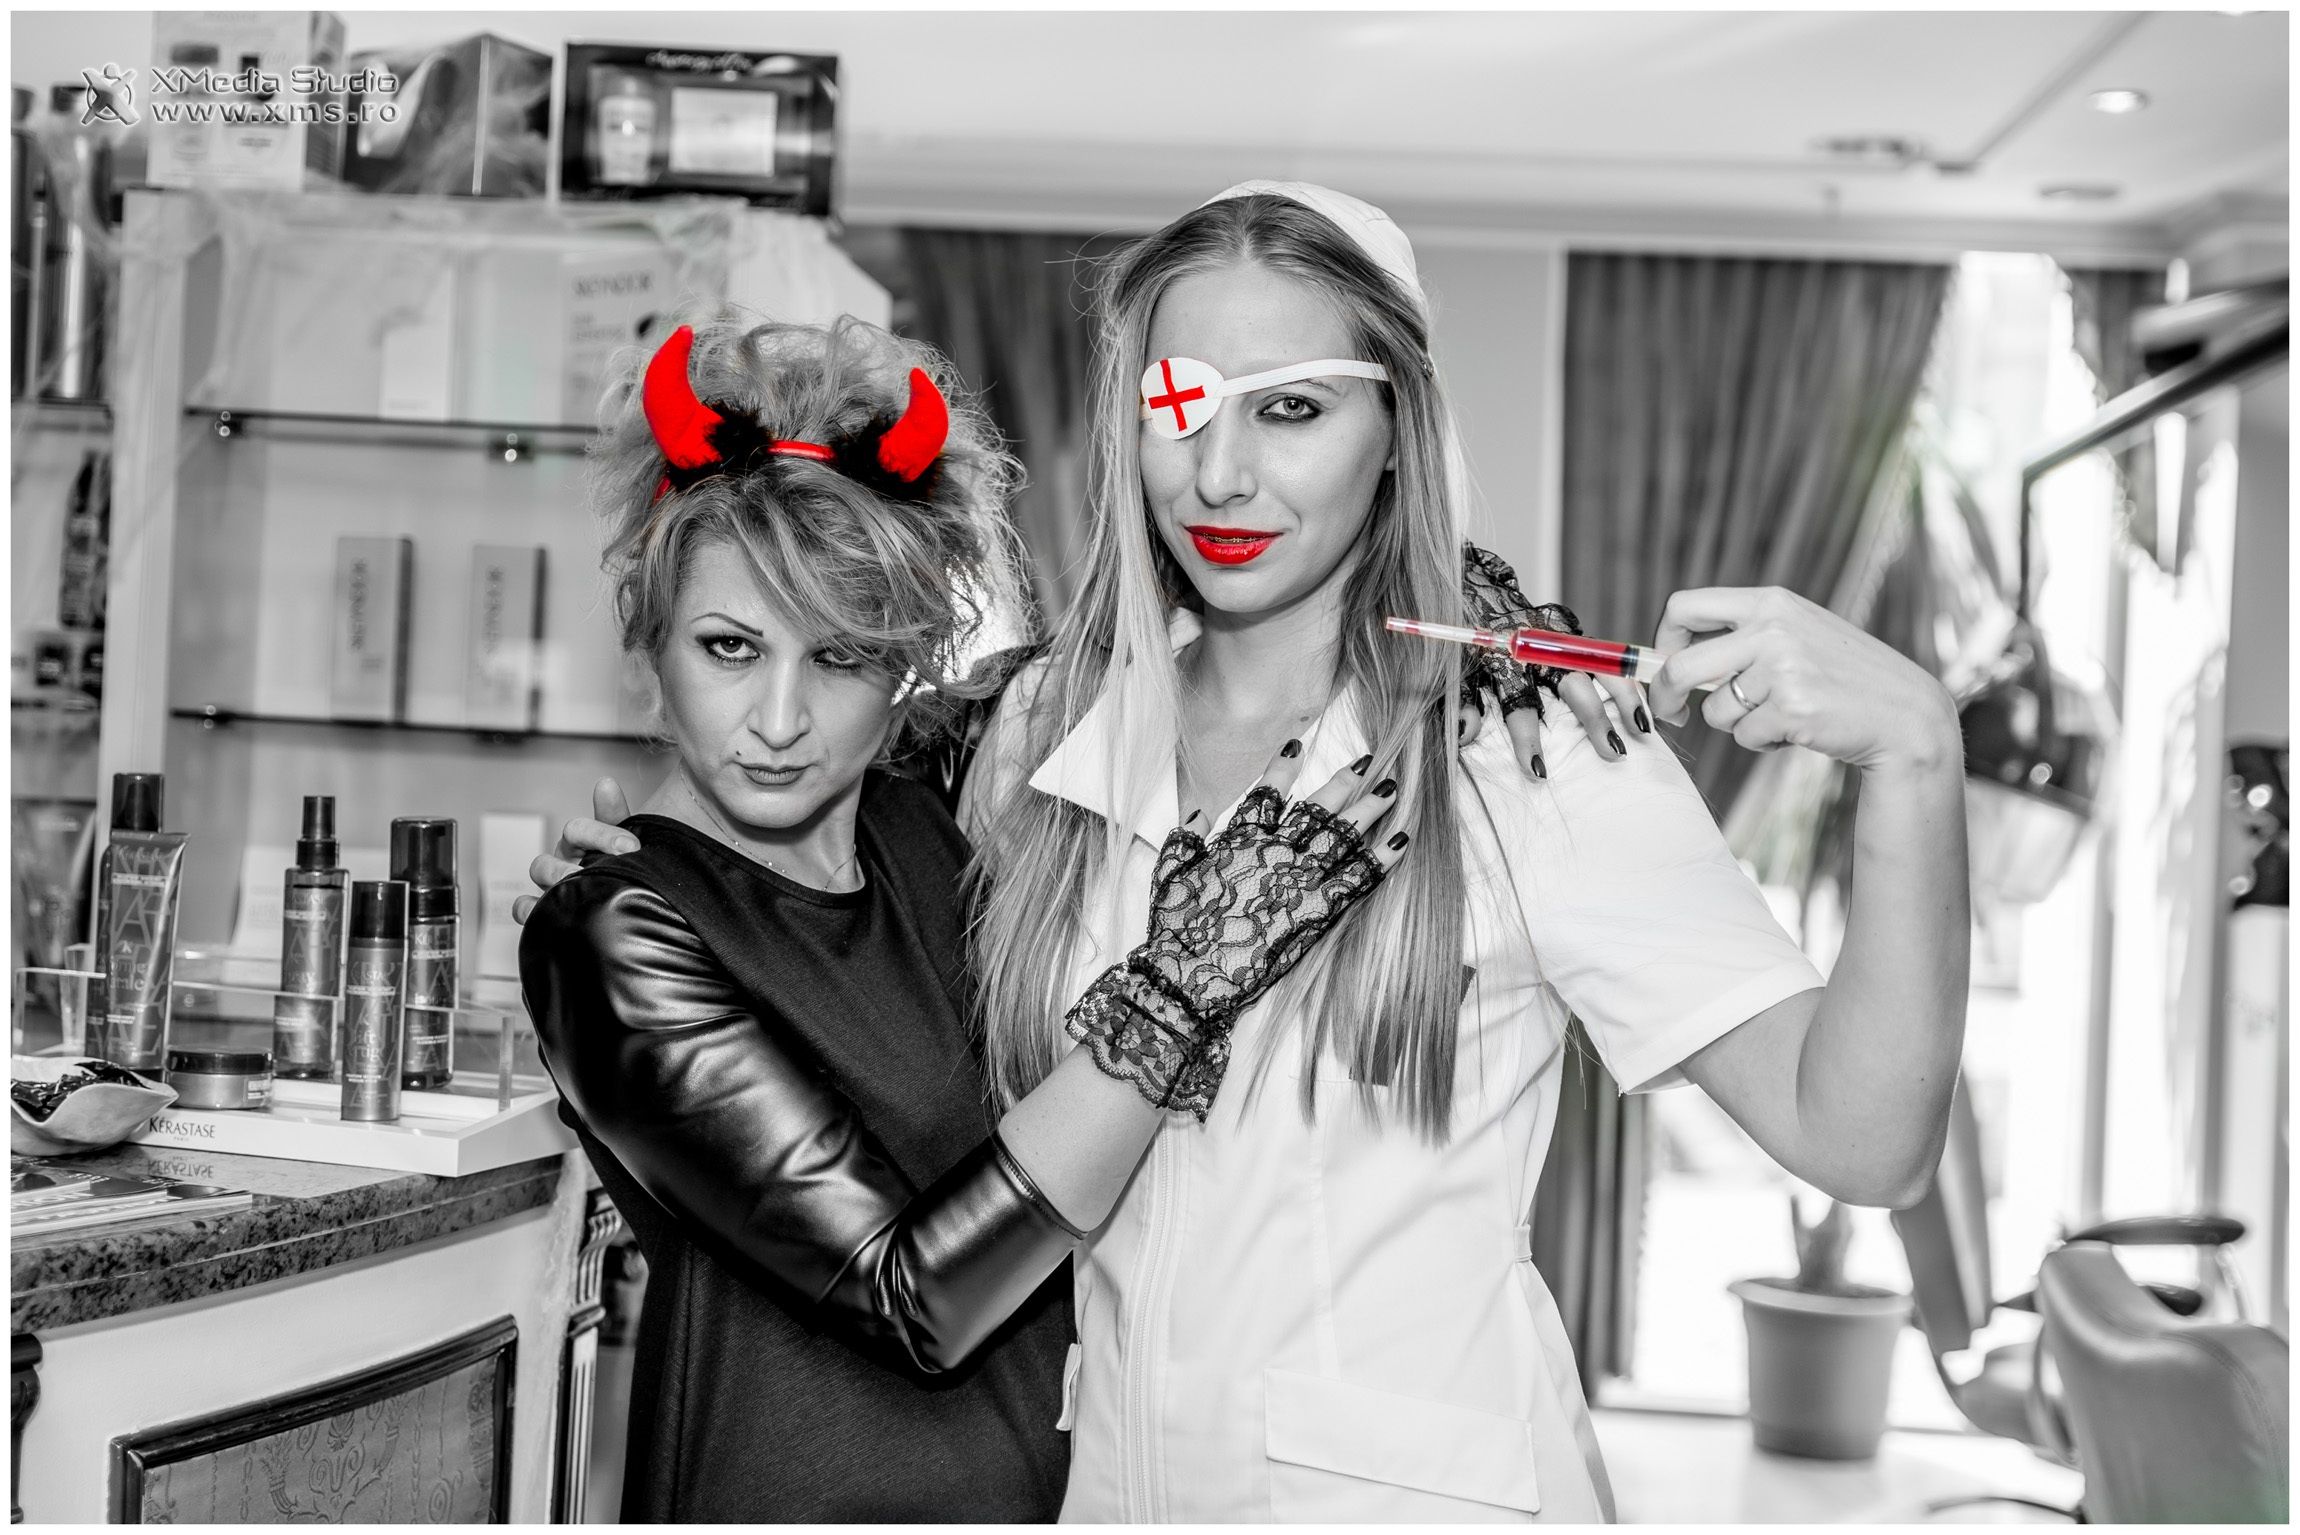
black and white, fashion, clothing, monochrome, health, make up, blood, women, devil, nurse, doctor, monochrome photography